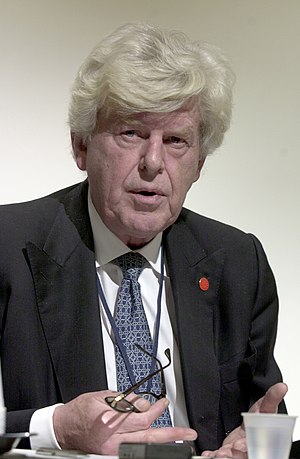
Wim Duisenberg
Willem Frederik Duisenberg kendt som Wim Duisenberg var en hollandsk finansmand og politiker. Han vil primært blive husket som den første præsident i Den Europæiske Centralbank, og således som den ansvarlige for den praktiske indførelse af euroen som primær møntfod i 12 europæiske lande i 2002.